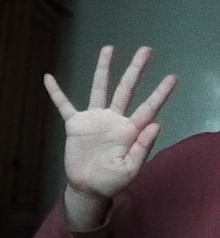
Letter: sheen